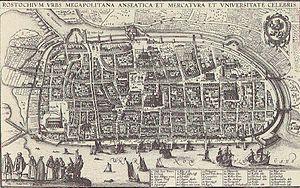
Rostock /ˈʁɔstɔk/ est une ville-arrondissement du nord de l’Allemagne. C’est la plus grande ville de Mecklembourg-Poméranie occidentale. Rostock est située sur les bords de la rivière Warnow.